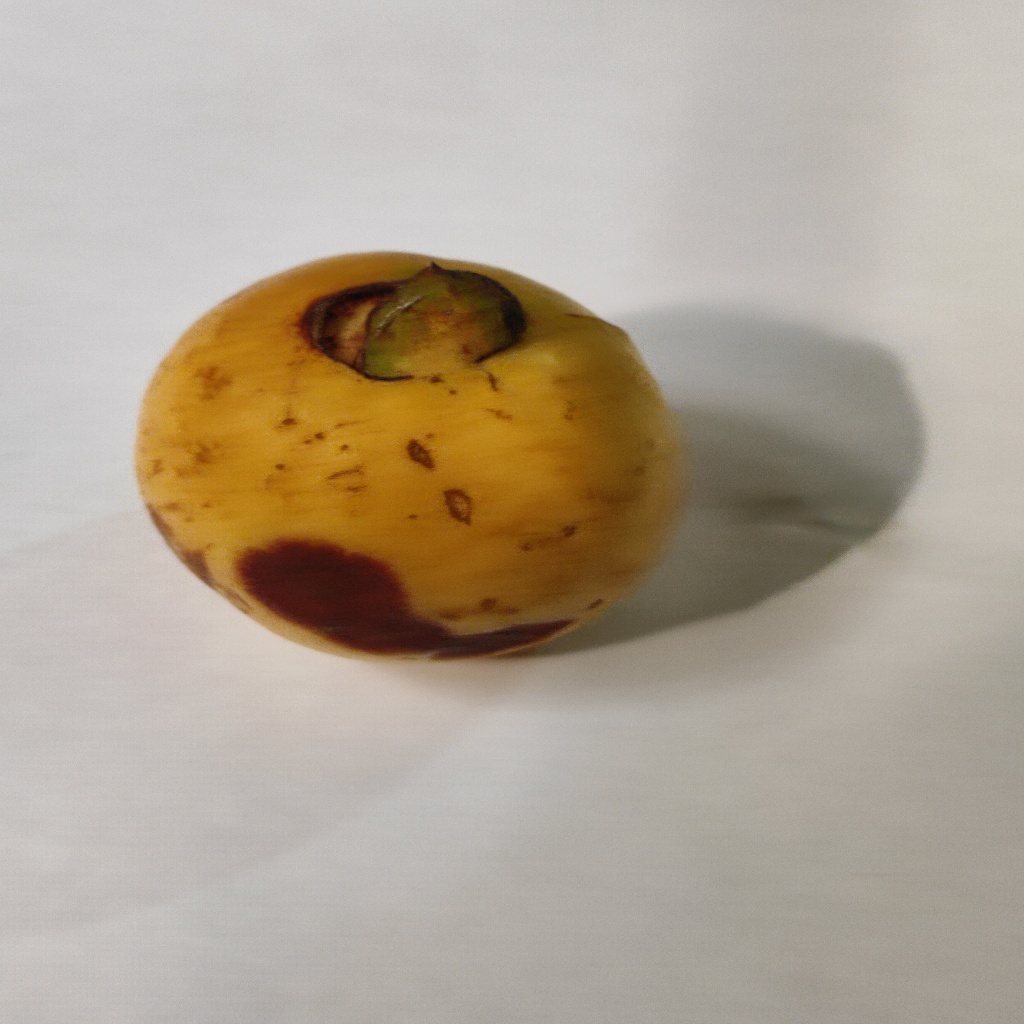
Crop: guava
Quality class: Defect